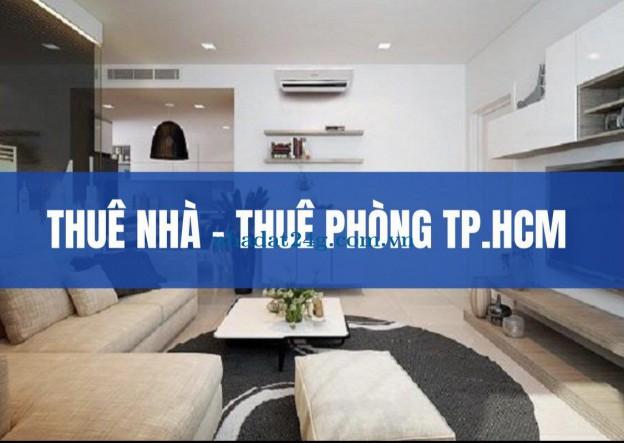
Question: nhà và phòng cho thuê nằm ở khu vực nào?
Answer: nhà và phòng cho thuê nằm ở thành phố hồ chí minh